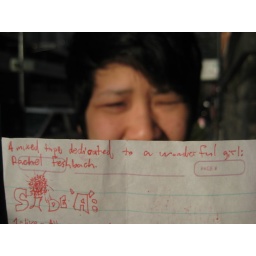
belin and mix tape liner notes found in break-up box on the street